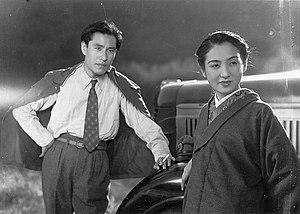
Hiroshi Shimizu est un réalisateur et scénariste japonais né le 28 mars 1903 et mort le 23 juin 1966.
Hiroko Kawasaki, née le 5 avril 1912 à Kawasaki et morte le 3 juin 1976, est une actrice japonaise. Son vrai nom est Shizu Ishiwata.
Shin Saburi est un acteur et réalisateur japonais, né le 12 février 1909 à Utashinai dans la préfecture de Hokkaidō et mort le 22 septembre 1982 dans l'arrondissement d'Itabashi à Tokyo. Son vrai nom est Yoshio Ishizaki. Au début de sa carrière à la Nikkatsu, il a utilisé le nom de scène de Gen Shimazu.